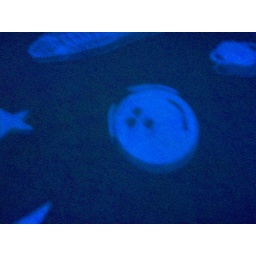
a bowling ball on the table under the black light